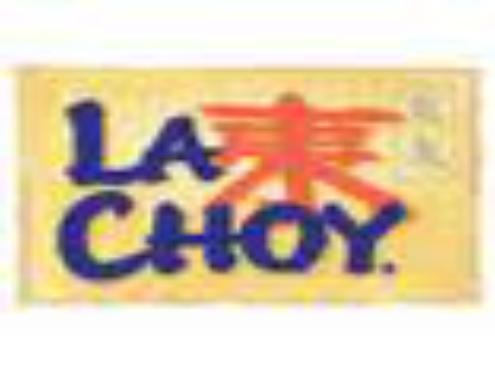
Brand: La Choy
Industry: Food